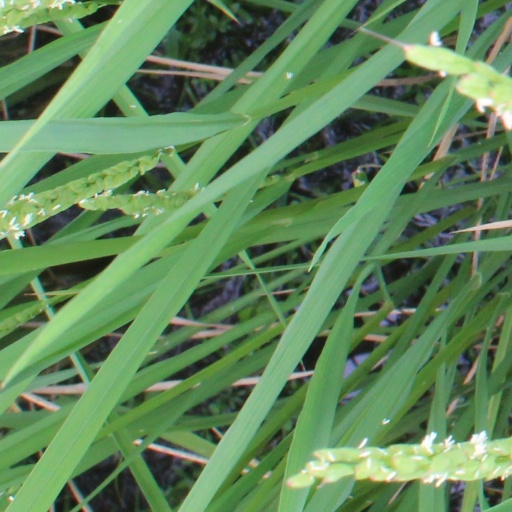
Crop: rice